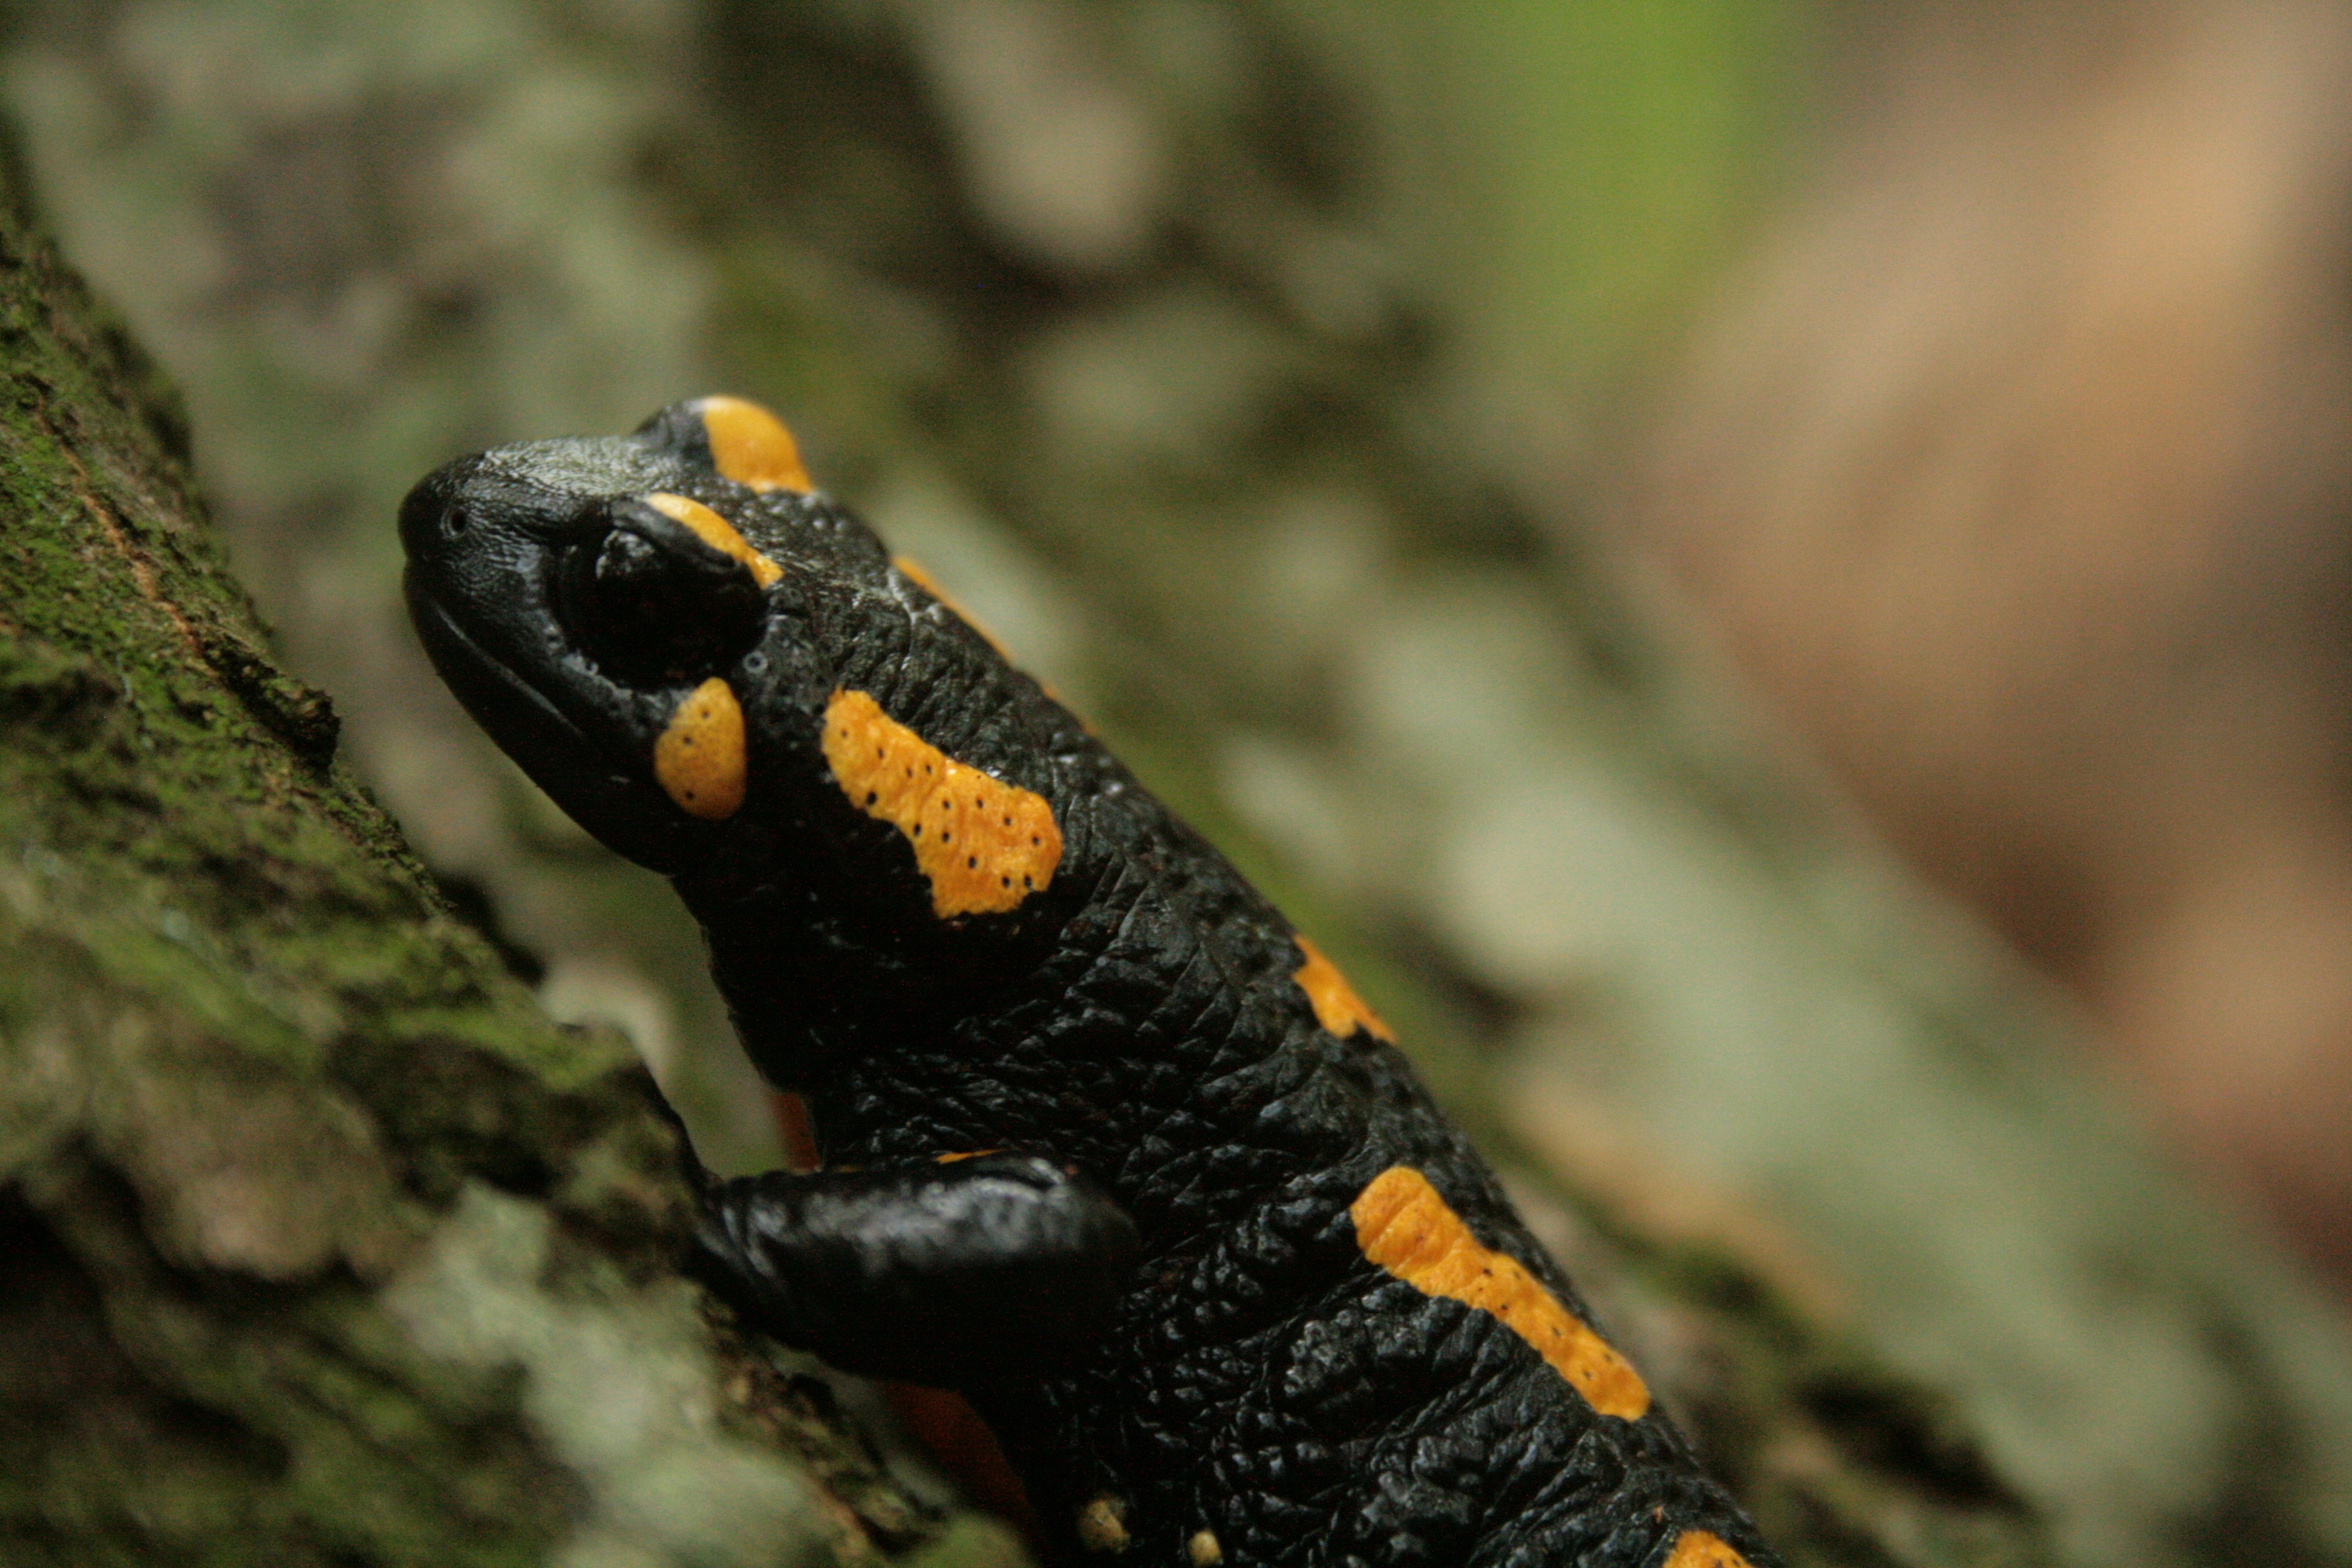
nature, wildlife, reptile, amphibian, fauna, close up, leaves, vertebrate, newt, salamander, salamandra, macro photography, salamandridae, european fire salamander, fire salamander